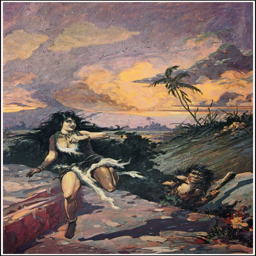
person for speculative fiction book by novelist